Claude Nicolas Ledoux

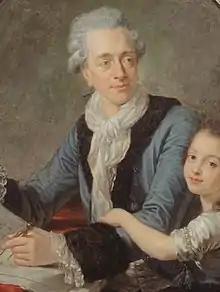
Portrait of Ledoux with his daughter. 1782 - Musée Carnavalet.

At the same time, work on the law courts of Aix-en-Provence was suspended, and Ledoux was accused of embroiling the Treasury in ill-considered expenditure. When the Revolution broke out, his rich clientele emigrated or perished under the guillotine. He saw his career and his projects stopped while at the same time the first blows of the pickaxe began to ring on the already obsolete wall of the "fermiers généraux". As of June 1790, the "Ferme générale" had been able to install its employees in the buildings by Ledoux, but the "octroi" (granting) was abolished in May 1791, which rendered the facilities useless. A symbol of fiscal oppression, Ledoux, who had amassed a handsome fortune, was arrested and thrown in La Force Prison.